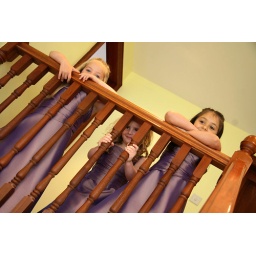
13 Flower girls in house